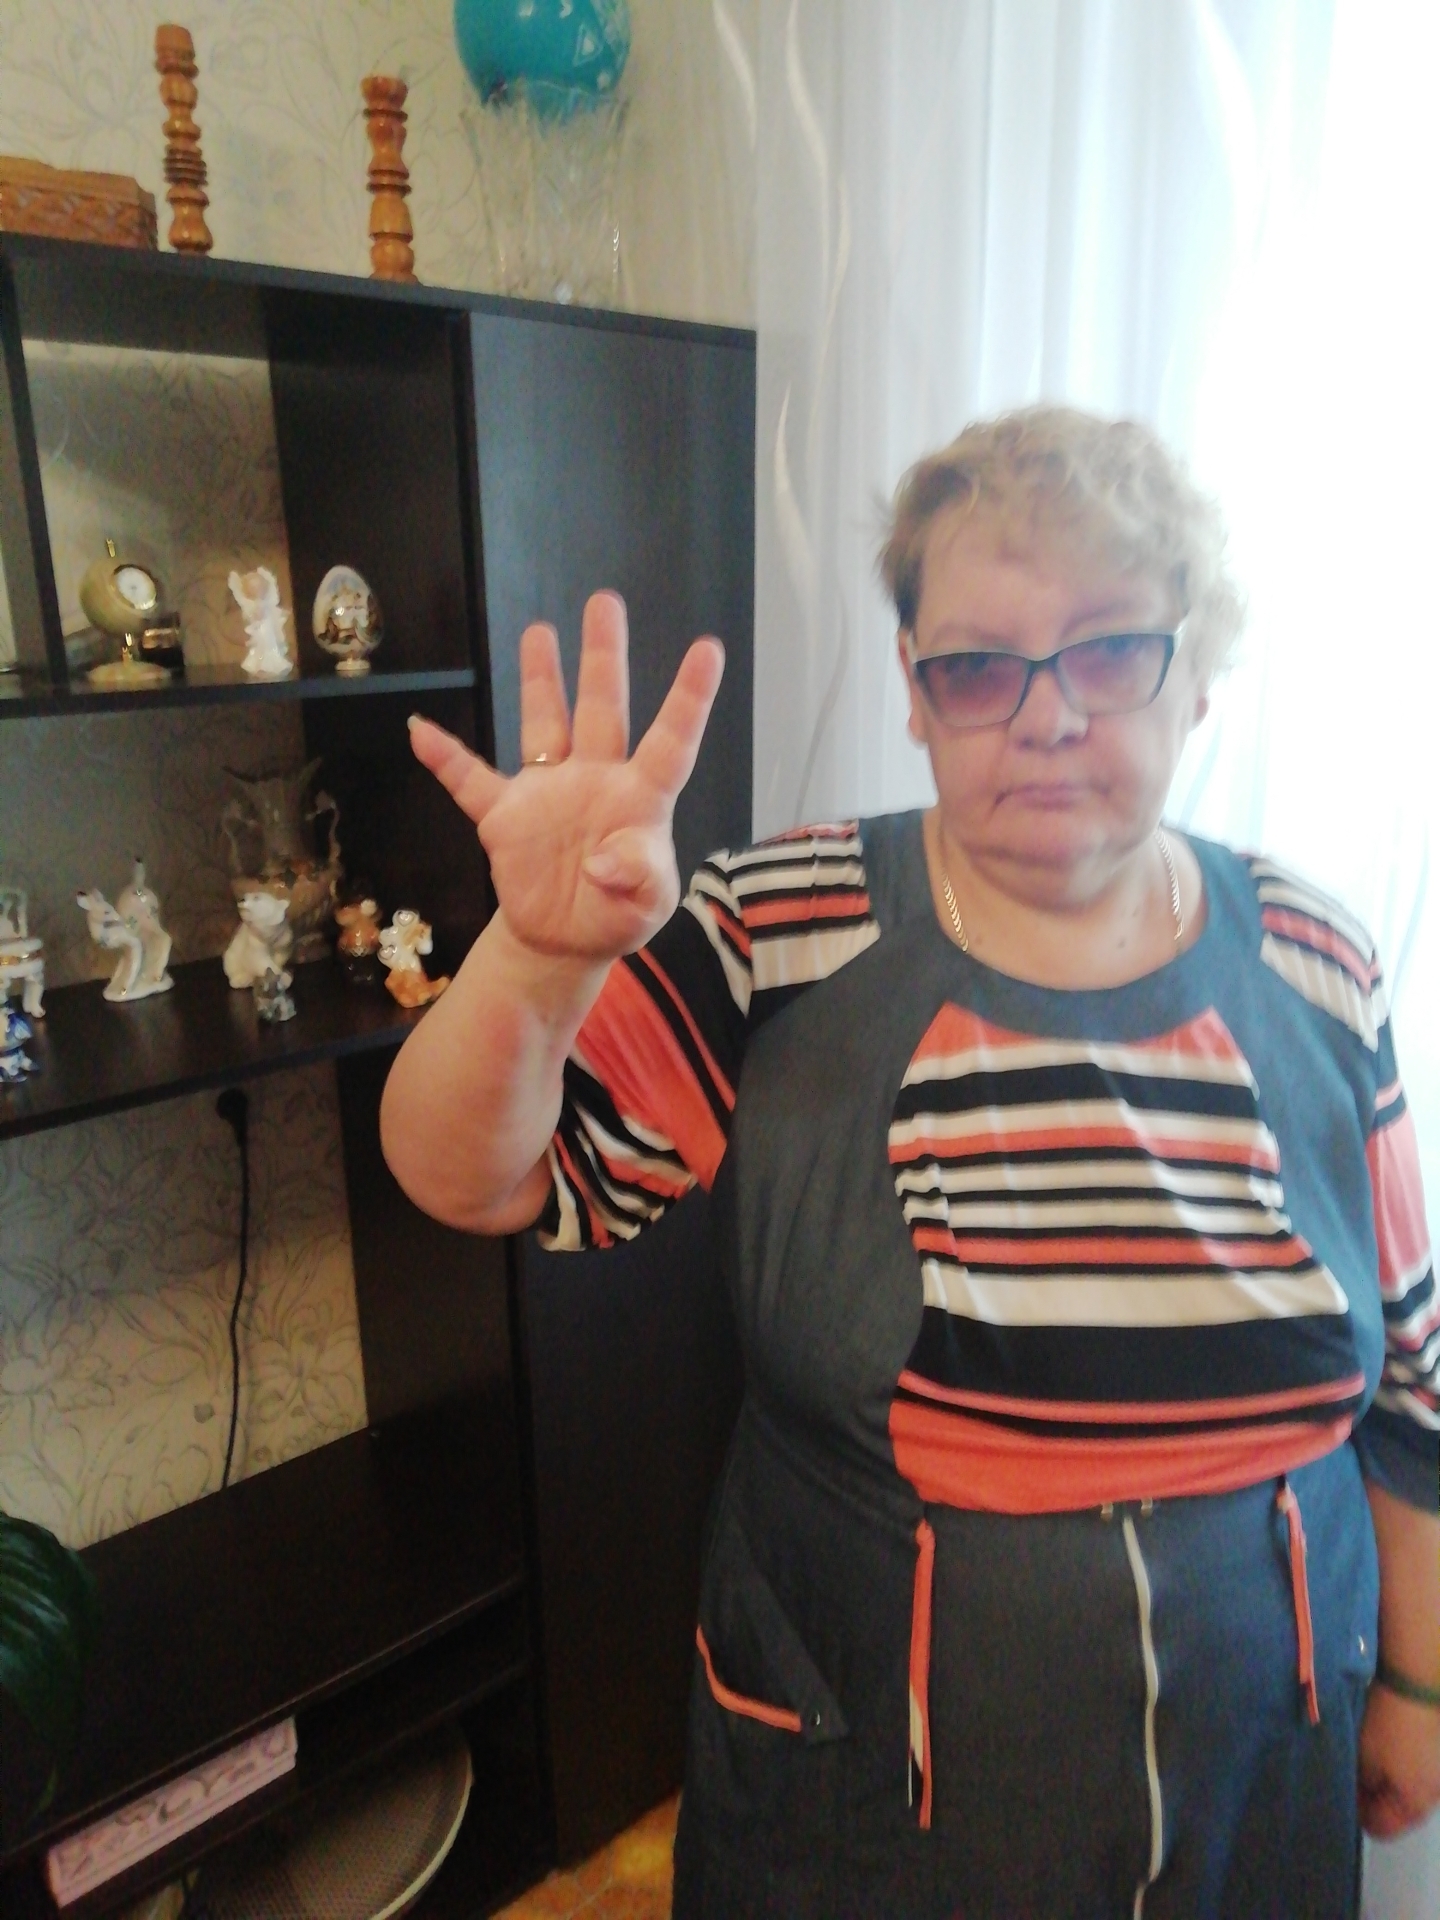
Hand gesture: four